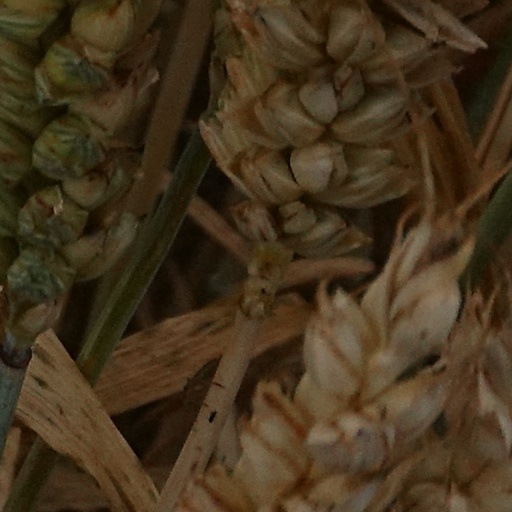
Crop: wheat